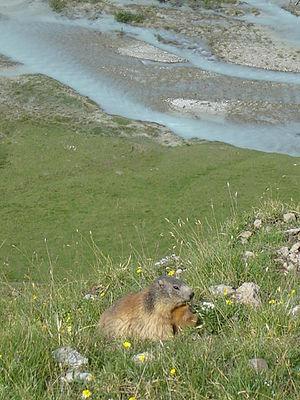
Marmotte en train de se nourrir et la Romanche en arrière plan, Parc national des Écrins, Alpes françaises
Les Hautes-Alpes sont un département français de la région Provence-Alpes-Côte d'Azur. L'Insee et la Poste lui attribuent le code 05. Son chef-lieu est Gap. Les habitants des Hautes-Alpes sont les Haut-Alpins. Les Hautes-Alpes sont un département dont le territoire est entièrement situé en zone de montagne, comprenant notamment la plus haute préfecture de France et la commune la plus élevée d'Europe. Il est frontalier avec l'Italie.